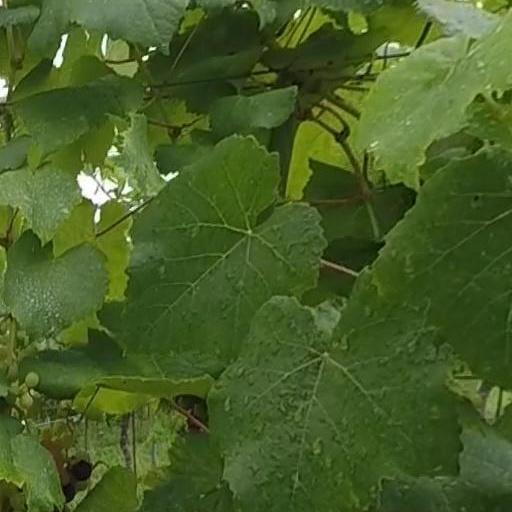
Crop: grape